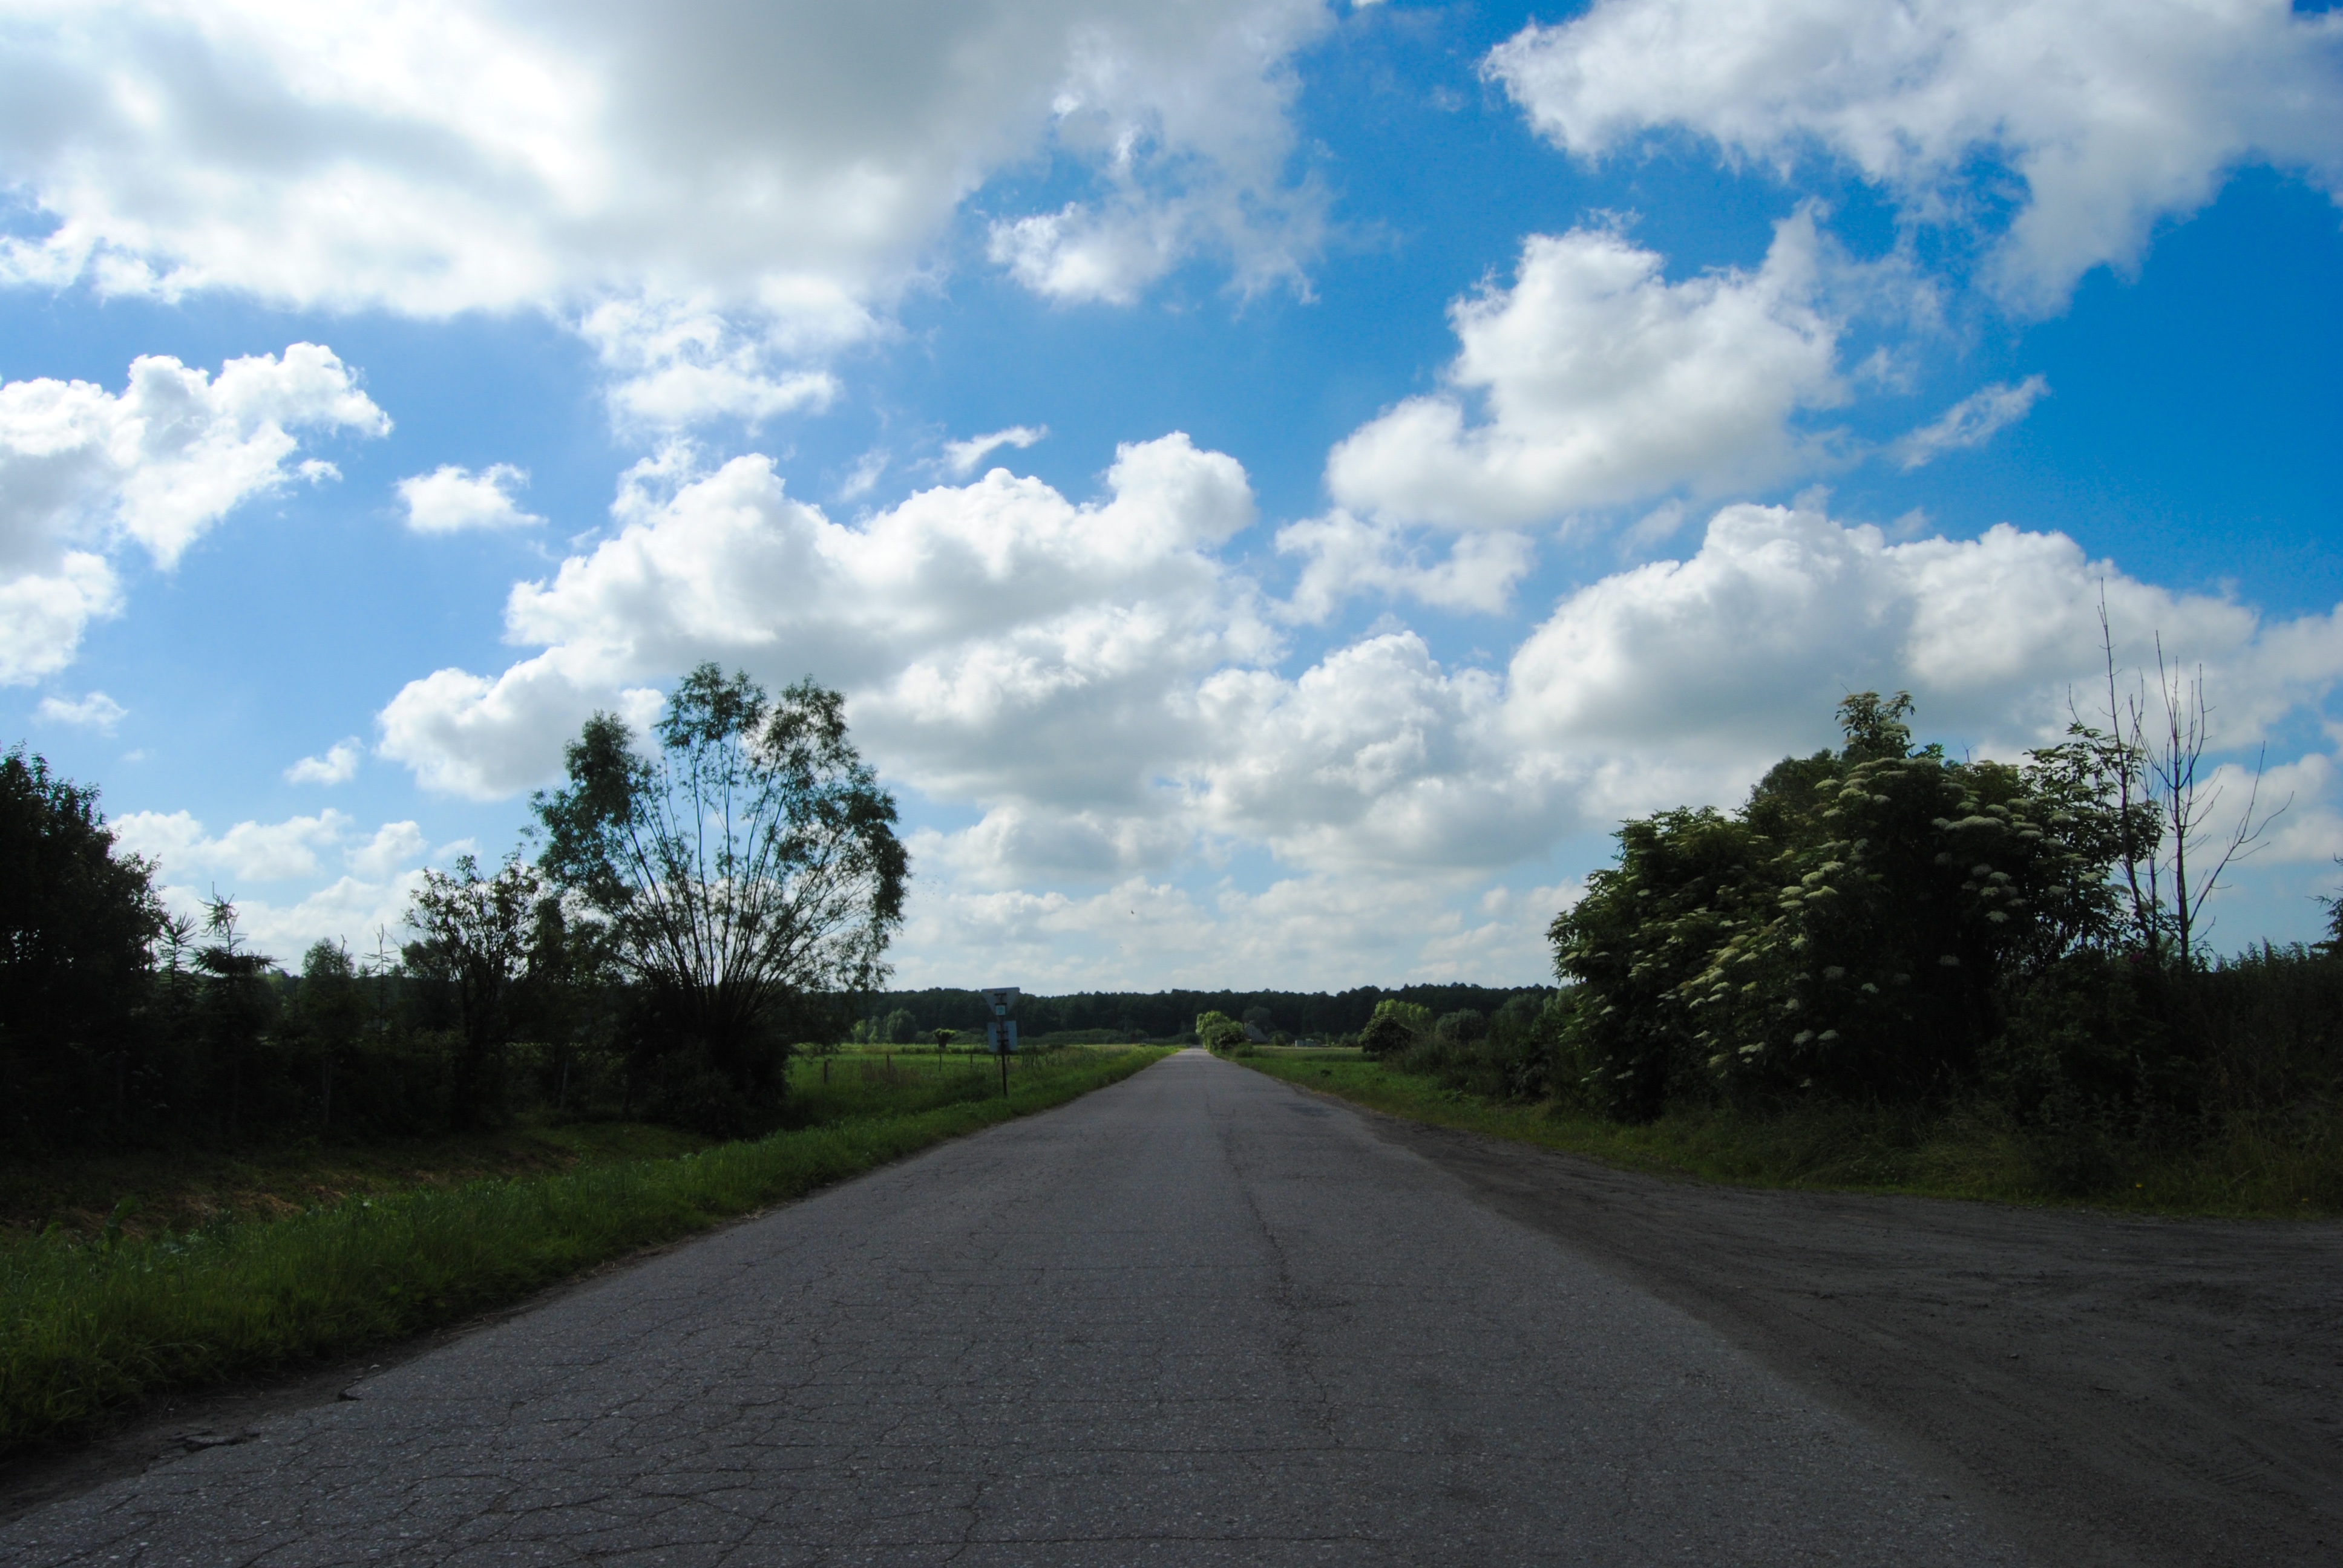
landscape, tree, nature, grass, horizon, cloud, sky, road, field, prairie, hill, highway, asphalt, dirt road, plain, road trip, clouds, infrastructure, way, rural area, meteorological phenomenon